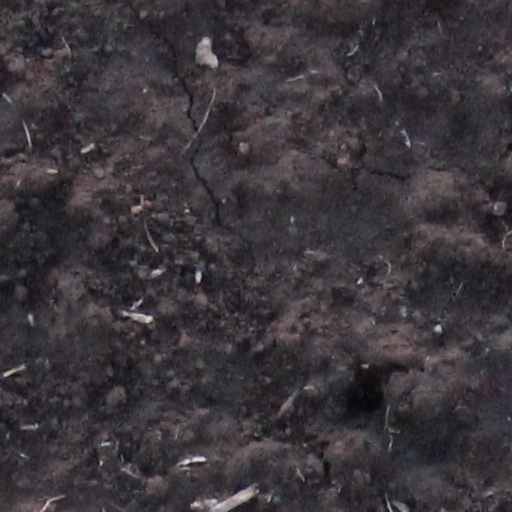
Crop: wheat